Eggnog

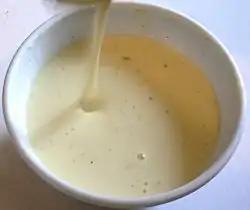
Traditional eggnog typically consists of milk, cream, sugar, raw eggs and flavorings.

In Britain, the drink was originally popular among the aristocracy. "Milk, eggs, and sherry were foods of the wealthy, so eggnog was often used in toasts to prosperity and good health." Those who could afford milk and eggs and costly spirits mixed the eggnog with brandy, Madeira wine or sherry to make a drink similar to modern alcoholic eggnog.